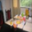
Label: table